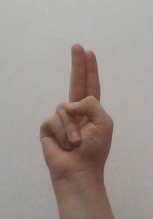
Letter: taa